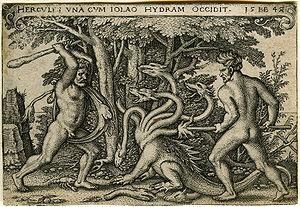
Hans Sebal Beham, ou plutôt Sebald Beham est un illustrateur, dessinateur de vitraux et graveur allemand. Il appartient au groupe des Kleinmeister, ou Petits maîtres allemands, qui se sont illustrés dans la gravure de petite dimension.